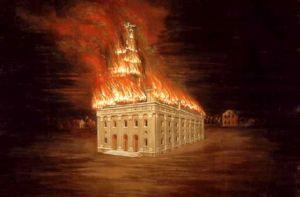
Les pionniers mormons étaient les membres de l'Église de Jésus-Christ des saints des derniers jours, également connus sous le nom de « saints des derniers jours », qui subirent l'exode lorsqu'ils furent chassés de Nauvoo, en Illinois et entreprirent à pied ou en chariot le trajet de plus de 2 000 km qui les mena jusqu'à la vallée du Grand Lac Salé, un endroit totalement désertique dans les montagnes Rocheuses, situé dans l'actuel État d'Utah, où ils s'établirent définitivement à partir de 1847.
L'Église de Jésus-Christ des saints des derniers jours est une Église chrétienne restaurationniste née dans l'État de New York, aux États-Unis, en 1830. Elle se considère comme une religion révélée. Son siège mondial se trouve à Salt Lake City dans l'Utah. Aux États-Unis, avec 6,16 millions de membres, elle est la quatrième confession chrétienne au sens large du terme. À l'échelle mondiale, elle revendique plus de 16 millions de membres.